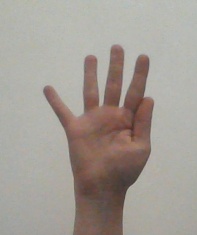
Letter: sheen